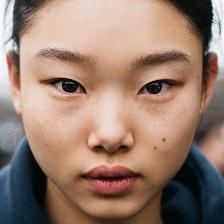
Label: faces